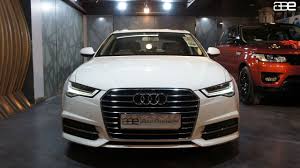
Label: noambulance